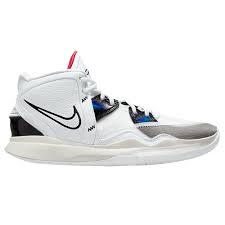
Label: Sneaker